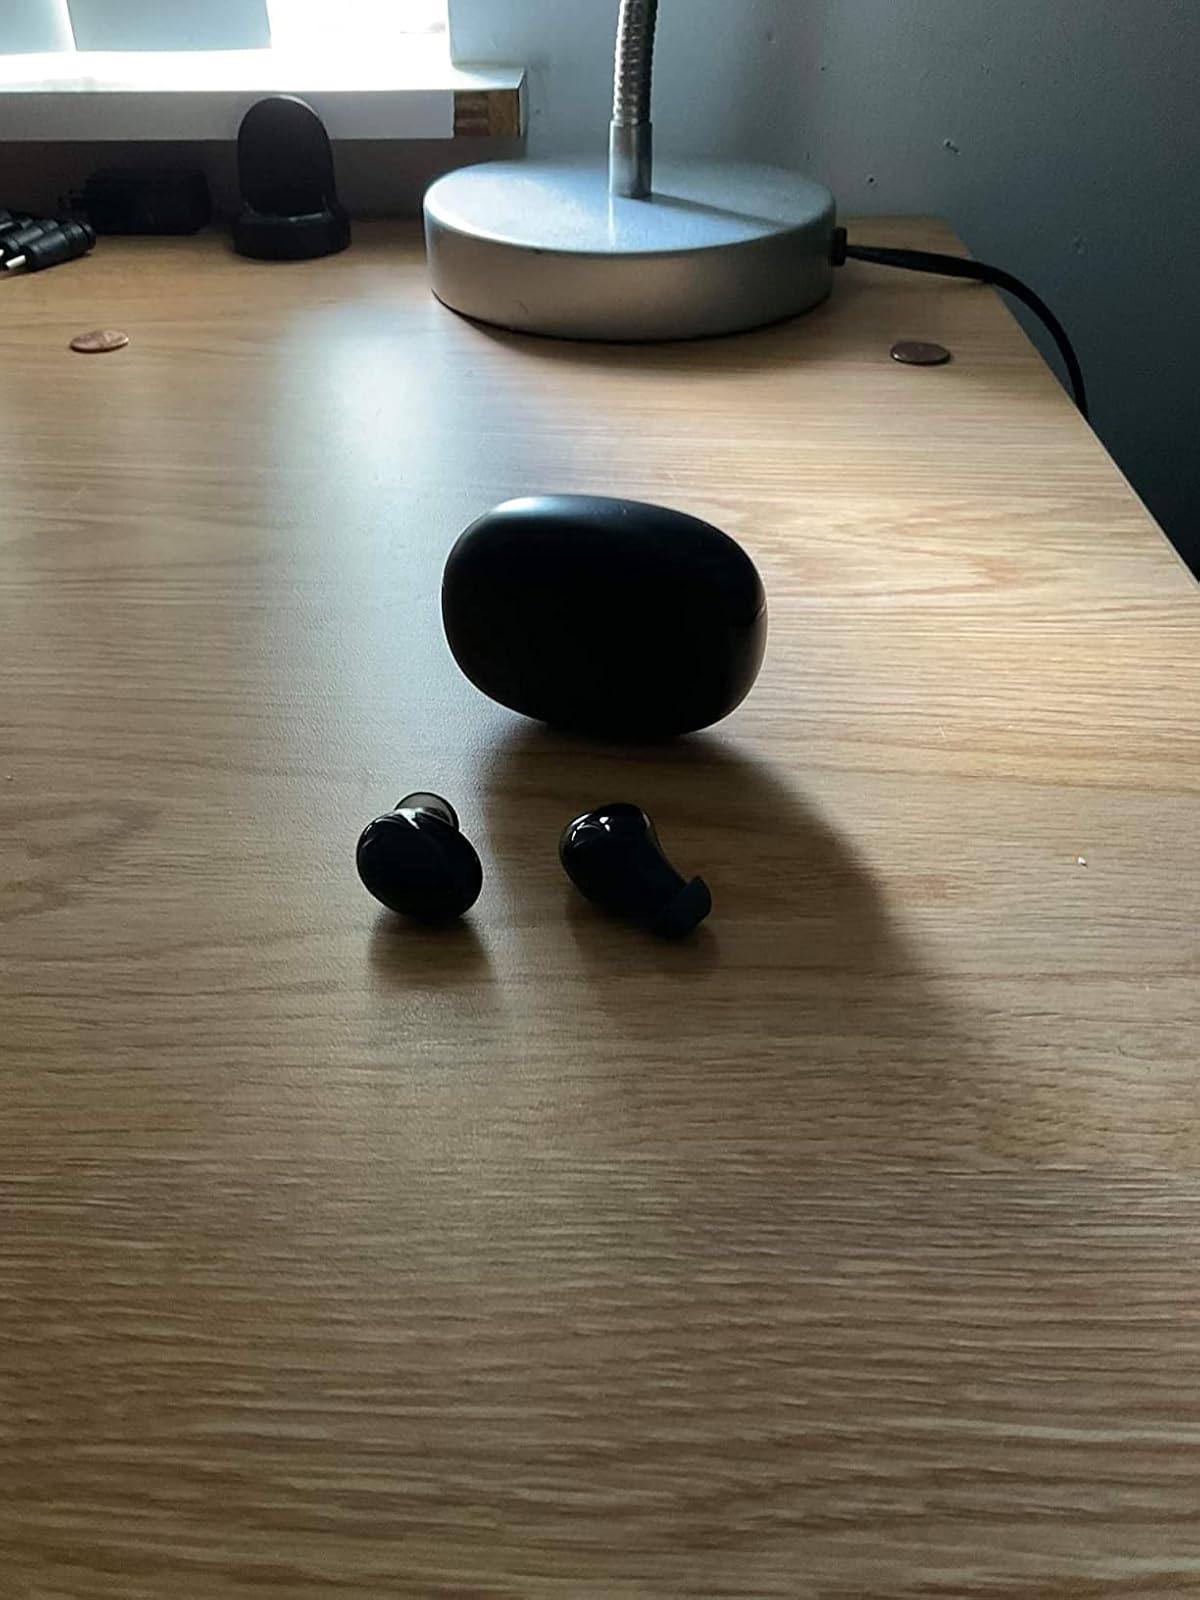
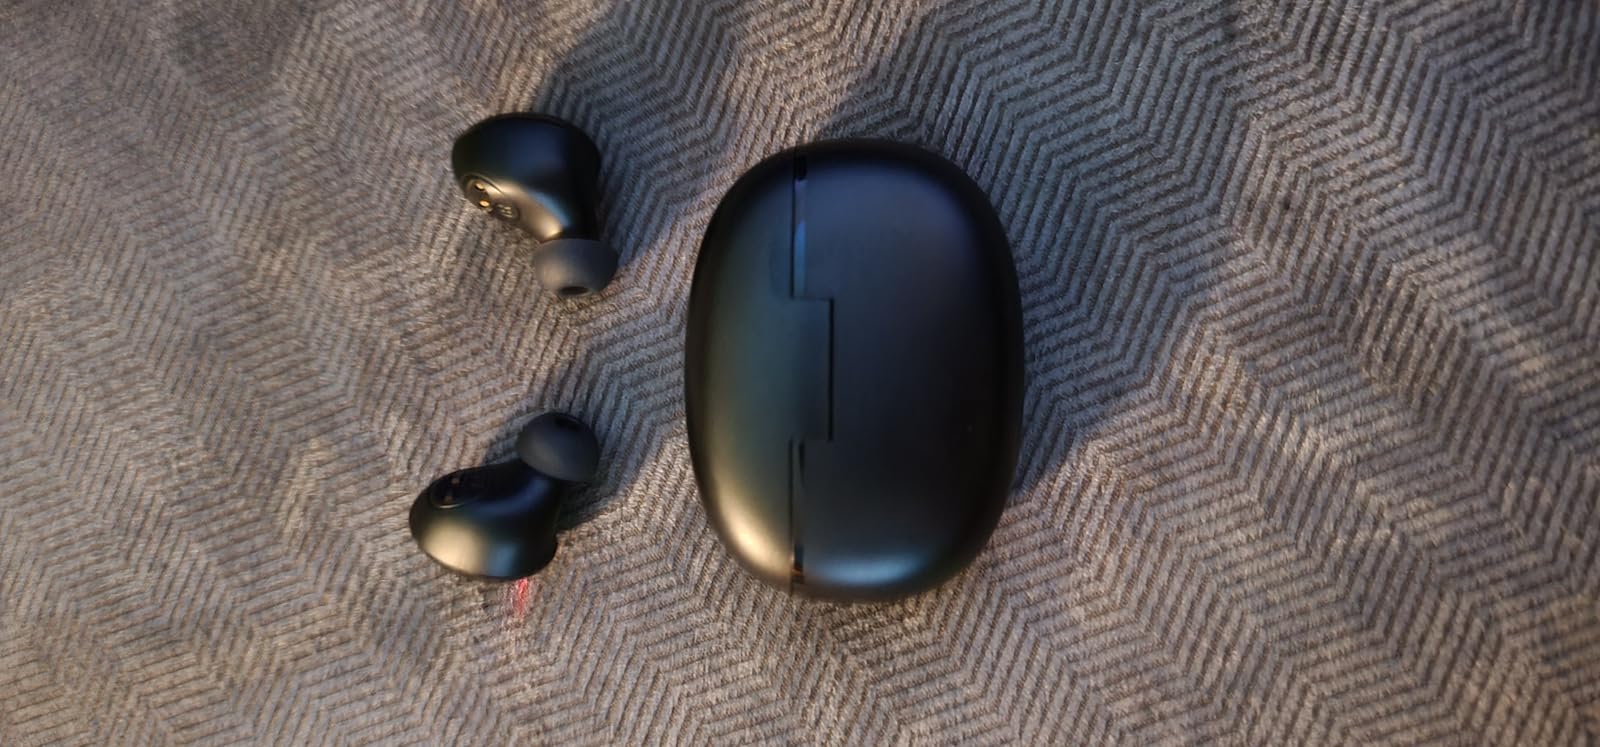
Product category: earbuds
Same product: yes